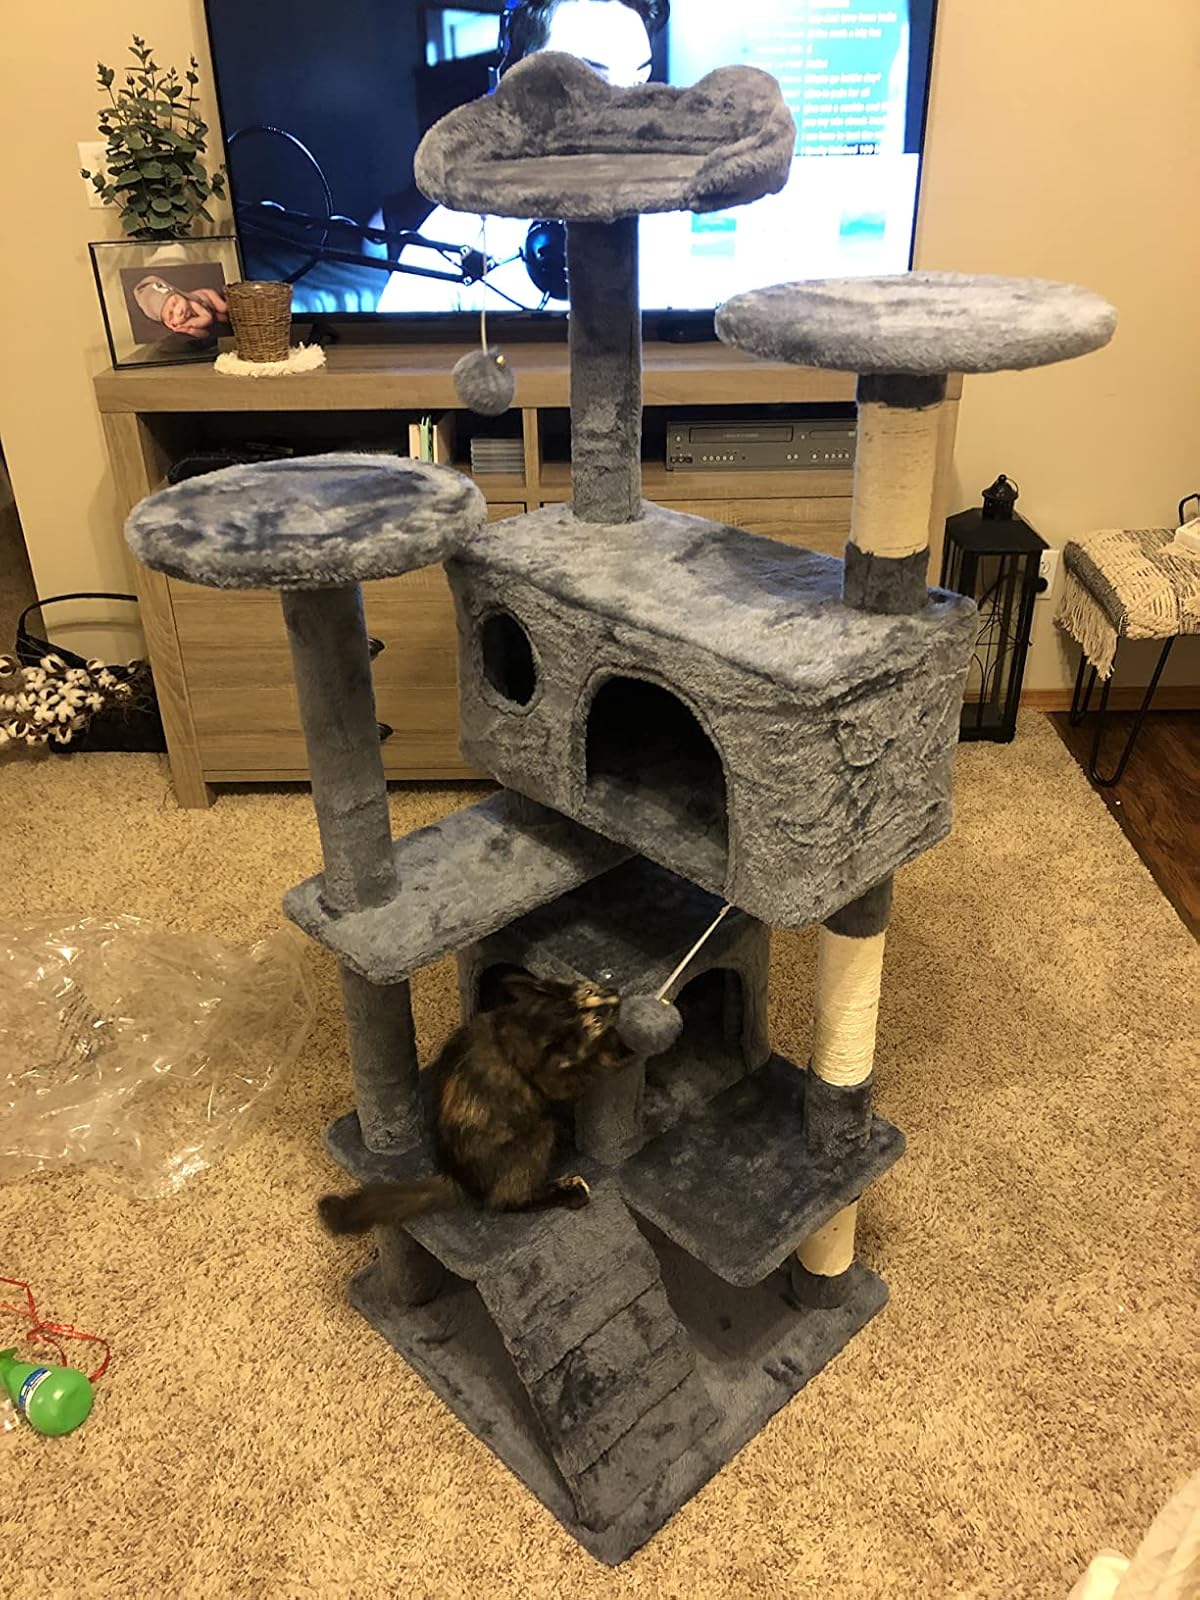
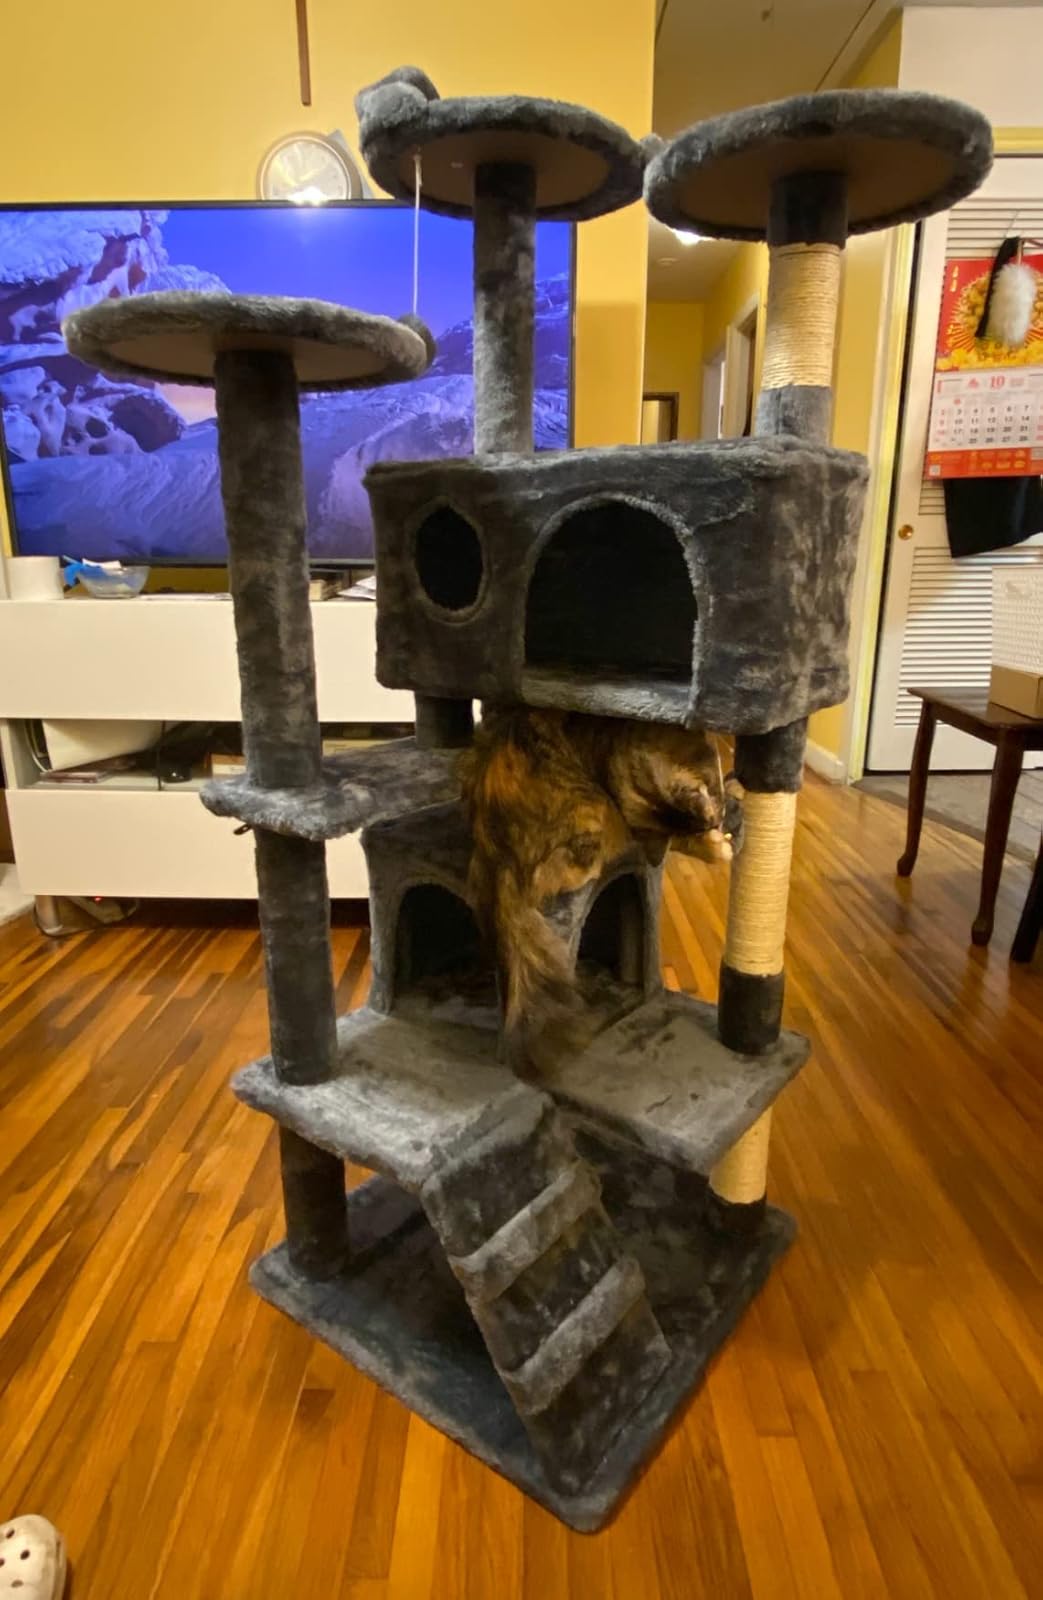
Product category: items_cat tree
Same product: yes